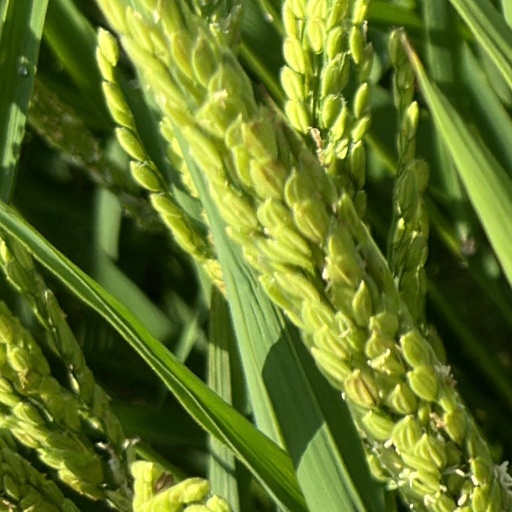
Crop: rice